Rosebud Ben-Oni

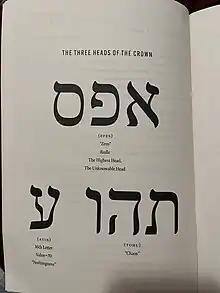
Ben-Oni's Theory of Efes

In her collection "If This is the Age We End Discovery," Ben-Oni creates a groundbreaking concept of evolution as "Transformation by Nullification" by mixing modern physics, poetry and Judaism. She puts forward an "opposite" depiction of The Three Heads of the Crown, rooted in her world of Efes, which she defines first as: (1) Modern Hebrew for “zero” but more importantly, (2) a power that has the means “to nullify, to conceal.” She goes on define it further in her "Poet’s Proposal" as (3) "responsible for Dark Energy, vampire bunnies & insomnia; insatiable lover; enemy of mathematics & elegant equations; Creation’s Twin; presents "Nullification" properties as possible "Transformation" (rather than destruction) of the quantum & the “real” worlds; reveals Itself at the singularity of a black hole; does not abide by any law; changes the riddle." Ben-Oni later further explained Efes as "one of the fundamental forces in the universe not yet understood. Efes is responsible for, among many things, Dark Energy (or perhaps it is Dark Energy), which is accelerating the expansion of this universe. Efes is the enemy of mathematics and elegant equations because we can neither produce nor perceive “true” zero; even in a vacuum, there are still tiny, tiny particles flitting in and out of existence. And to even speak or think about zero is to speak about something. So Efes remains the ultimate mystery we will always brush against, but never fully grasp."